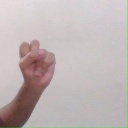
अक्षर: स